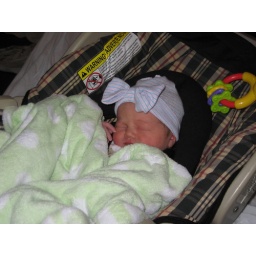
Ava all bundled up in the car seat for the ride home from the hospital.